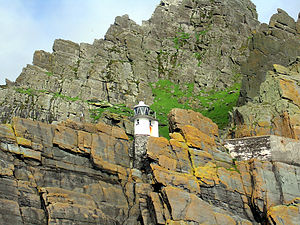
Skellig Michael / Historie
Skellig Michael, også kendt som Great Skellig, er en stejl klippeø ca. femten kilometer vest for County Kerry i Republikken Irland. Halvanden kilometer mod øst ligger øen Little Skellig, som har verdens næststørste koloni af suler med næsten 30.000 par.